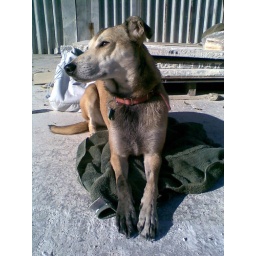
Thats what happens when a dog dips his paw in black polish